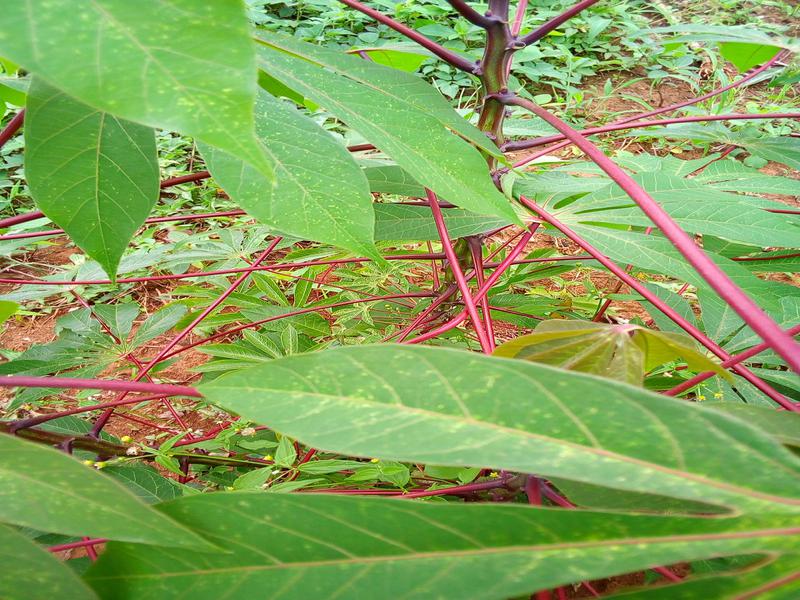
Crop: cassava
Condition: green_mottle